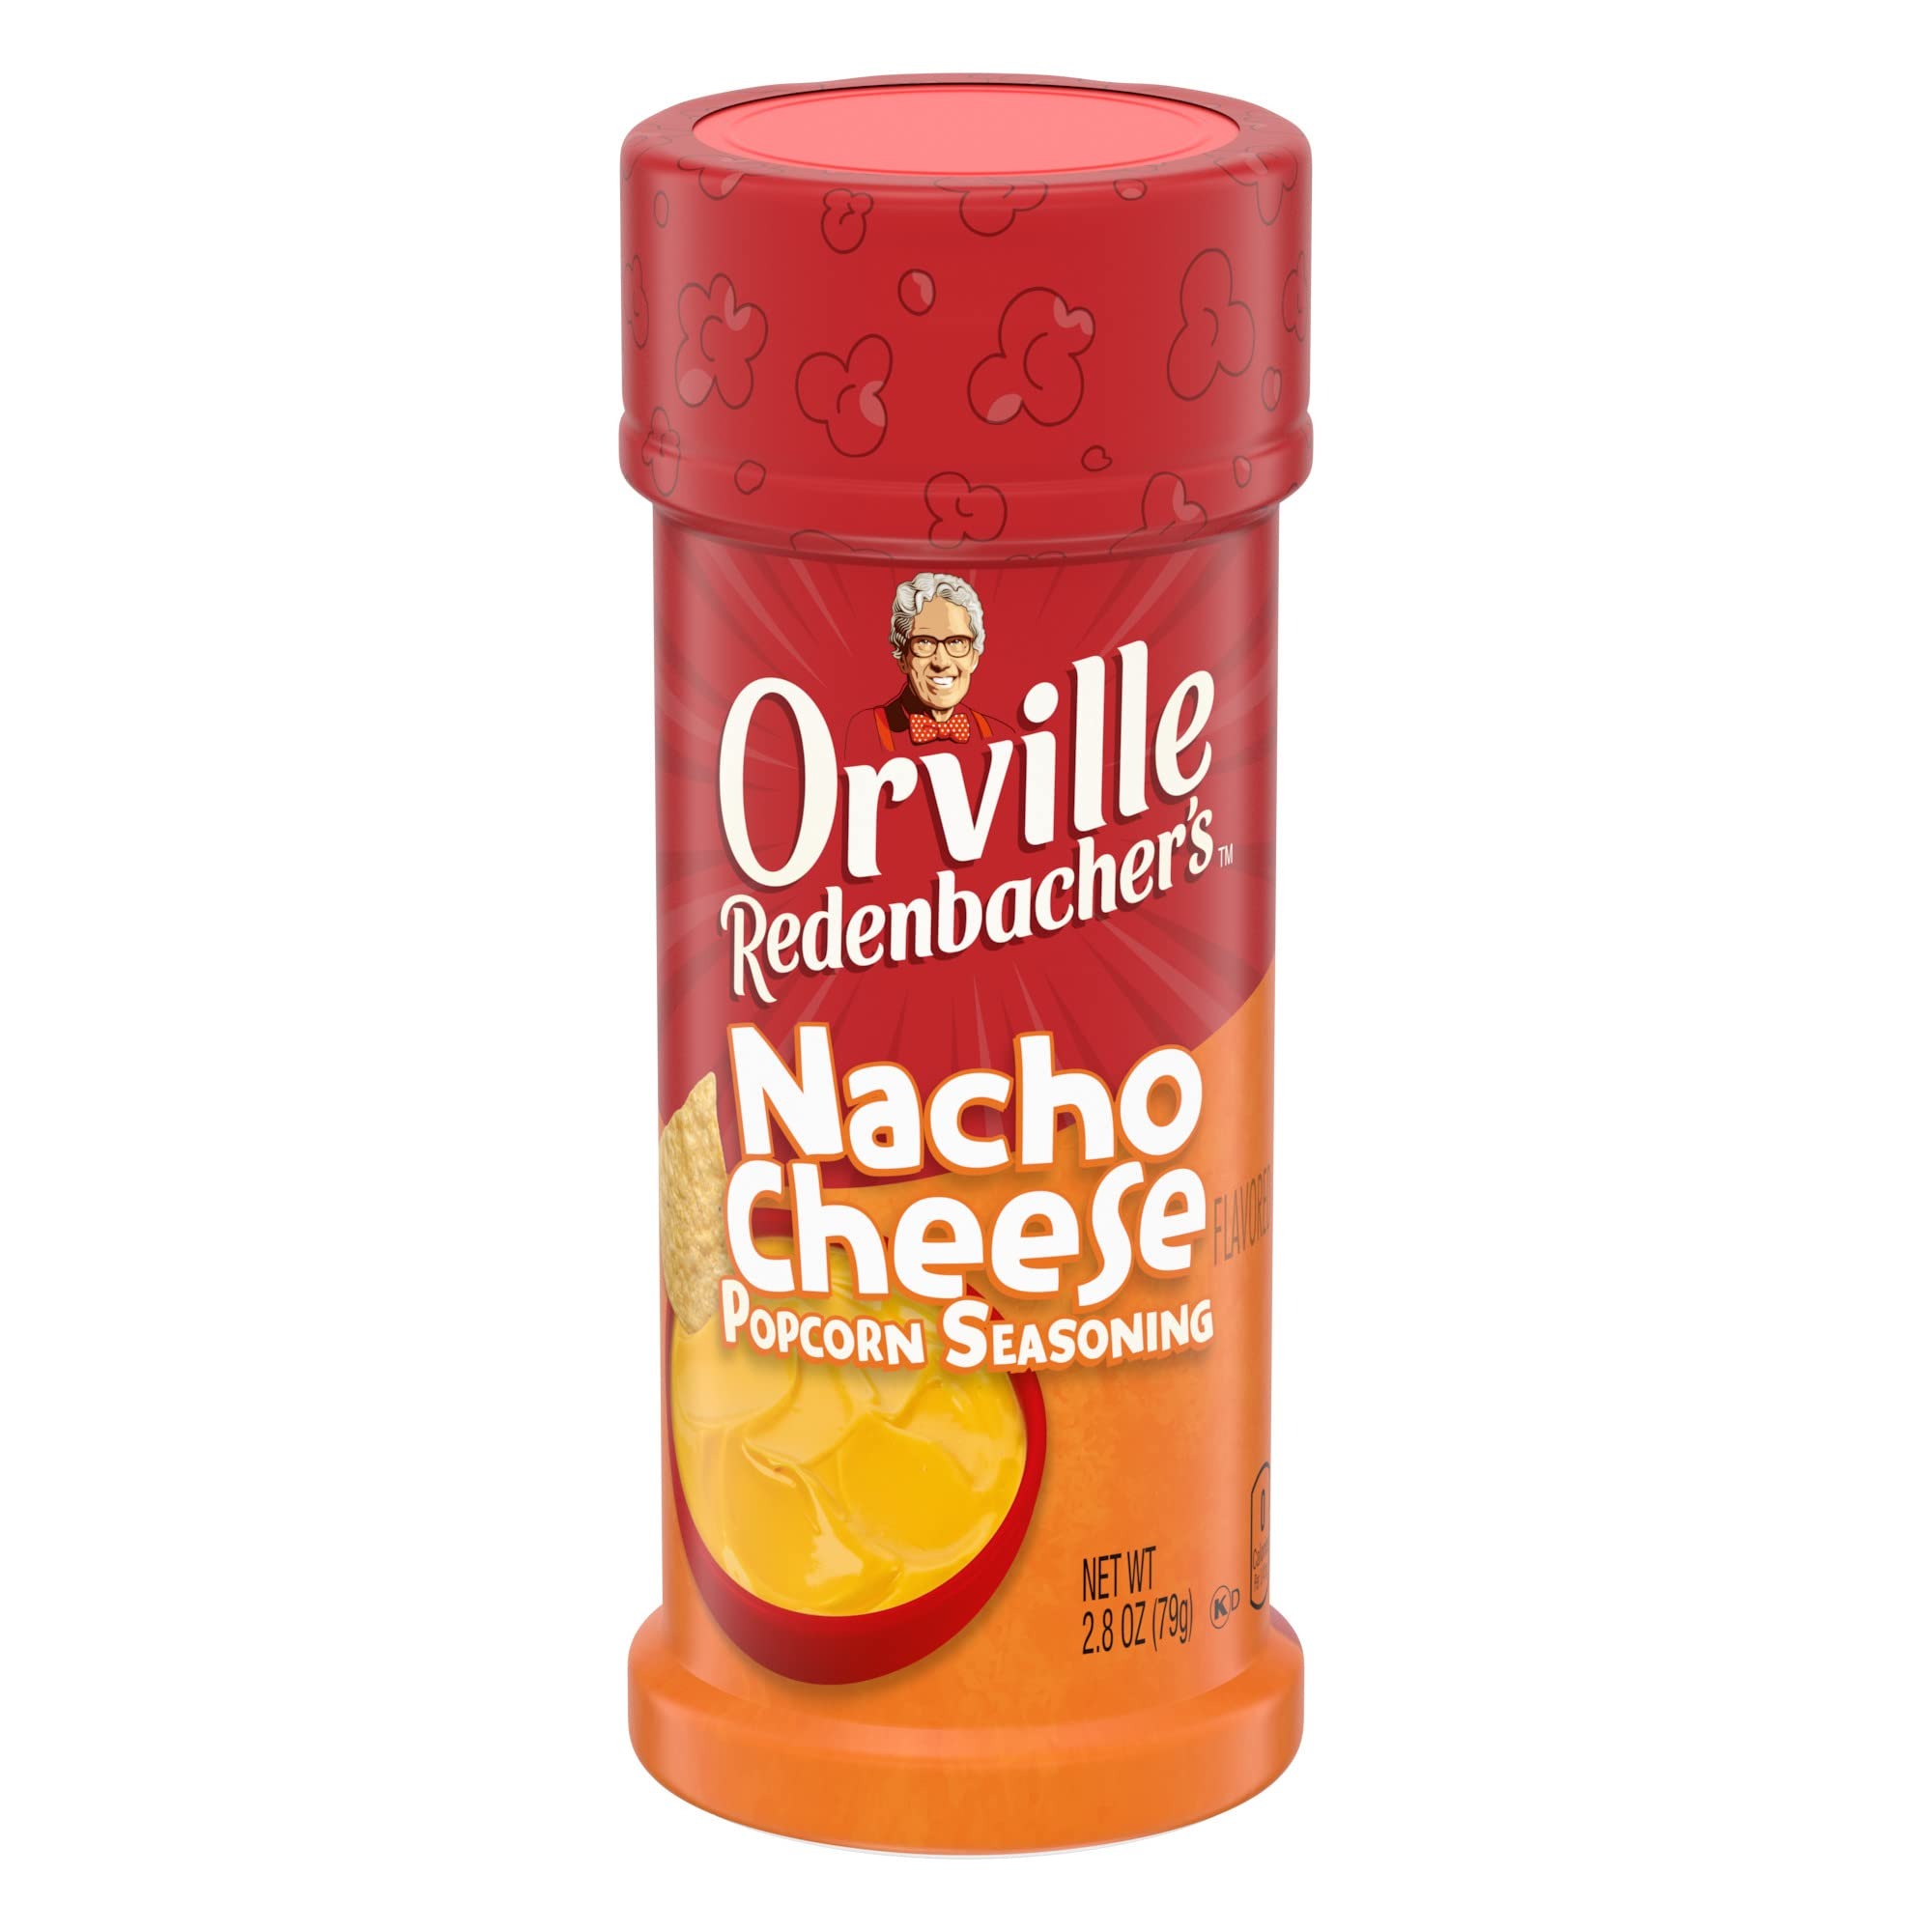
Item Name: Orville Redenbacher's Popcorn Seasoning, Nacho Cheese Flavor, 2.8 oz.
Bullet Point 1: One 2.8 oz. container of Orville Redenbacher's Nacho Cheese Flavored Popcorn Seasoning
Bullet Point 2: Add nacho cheese flavor to your popcorn
Bullet Point 3: Simply pour this tasty popcorn seasoning over freshly popped popcorn, shake it up and enjoy
Bullet Point 4: No artificial preservatives or dyes
Bullet Point 5: Stock up for after-school kids' snacks or any time you want a cheesy treat
Value: 2.8
Unit: Ounce

Price: 3.28